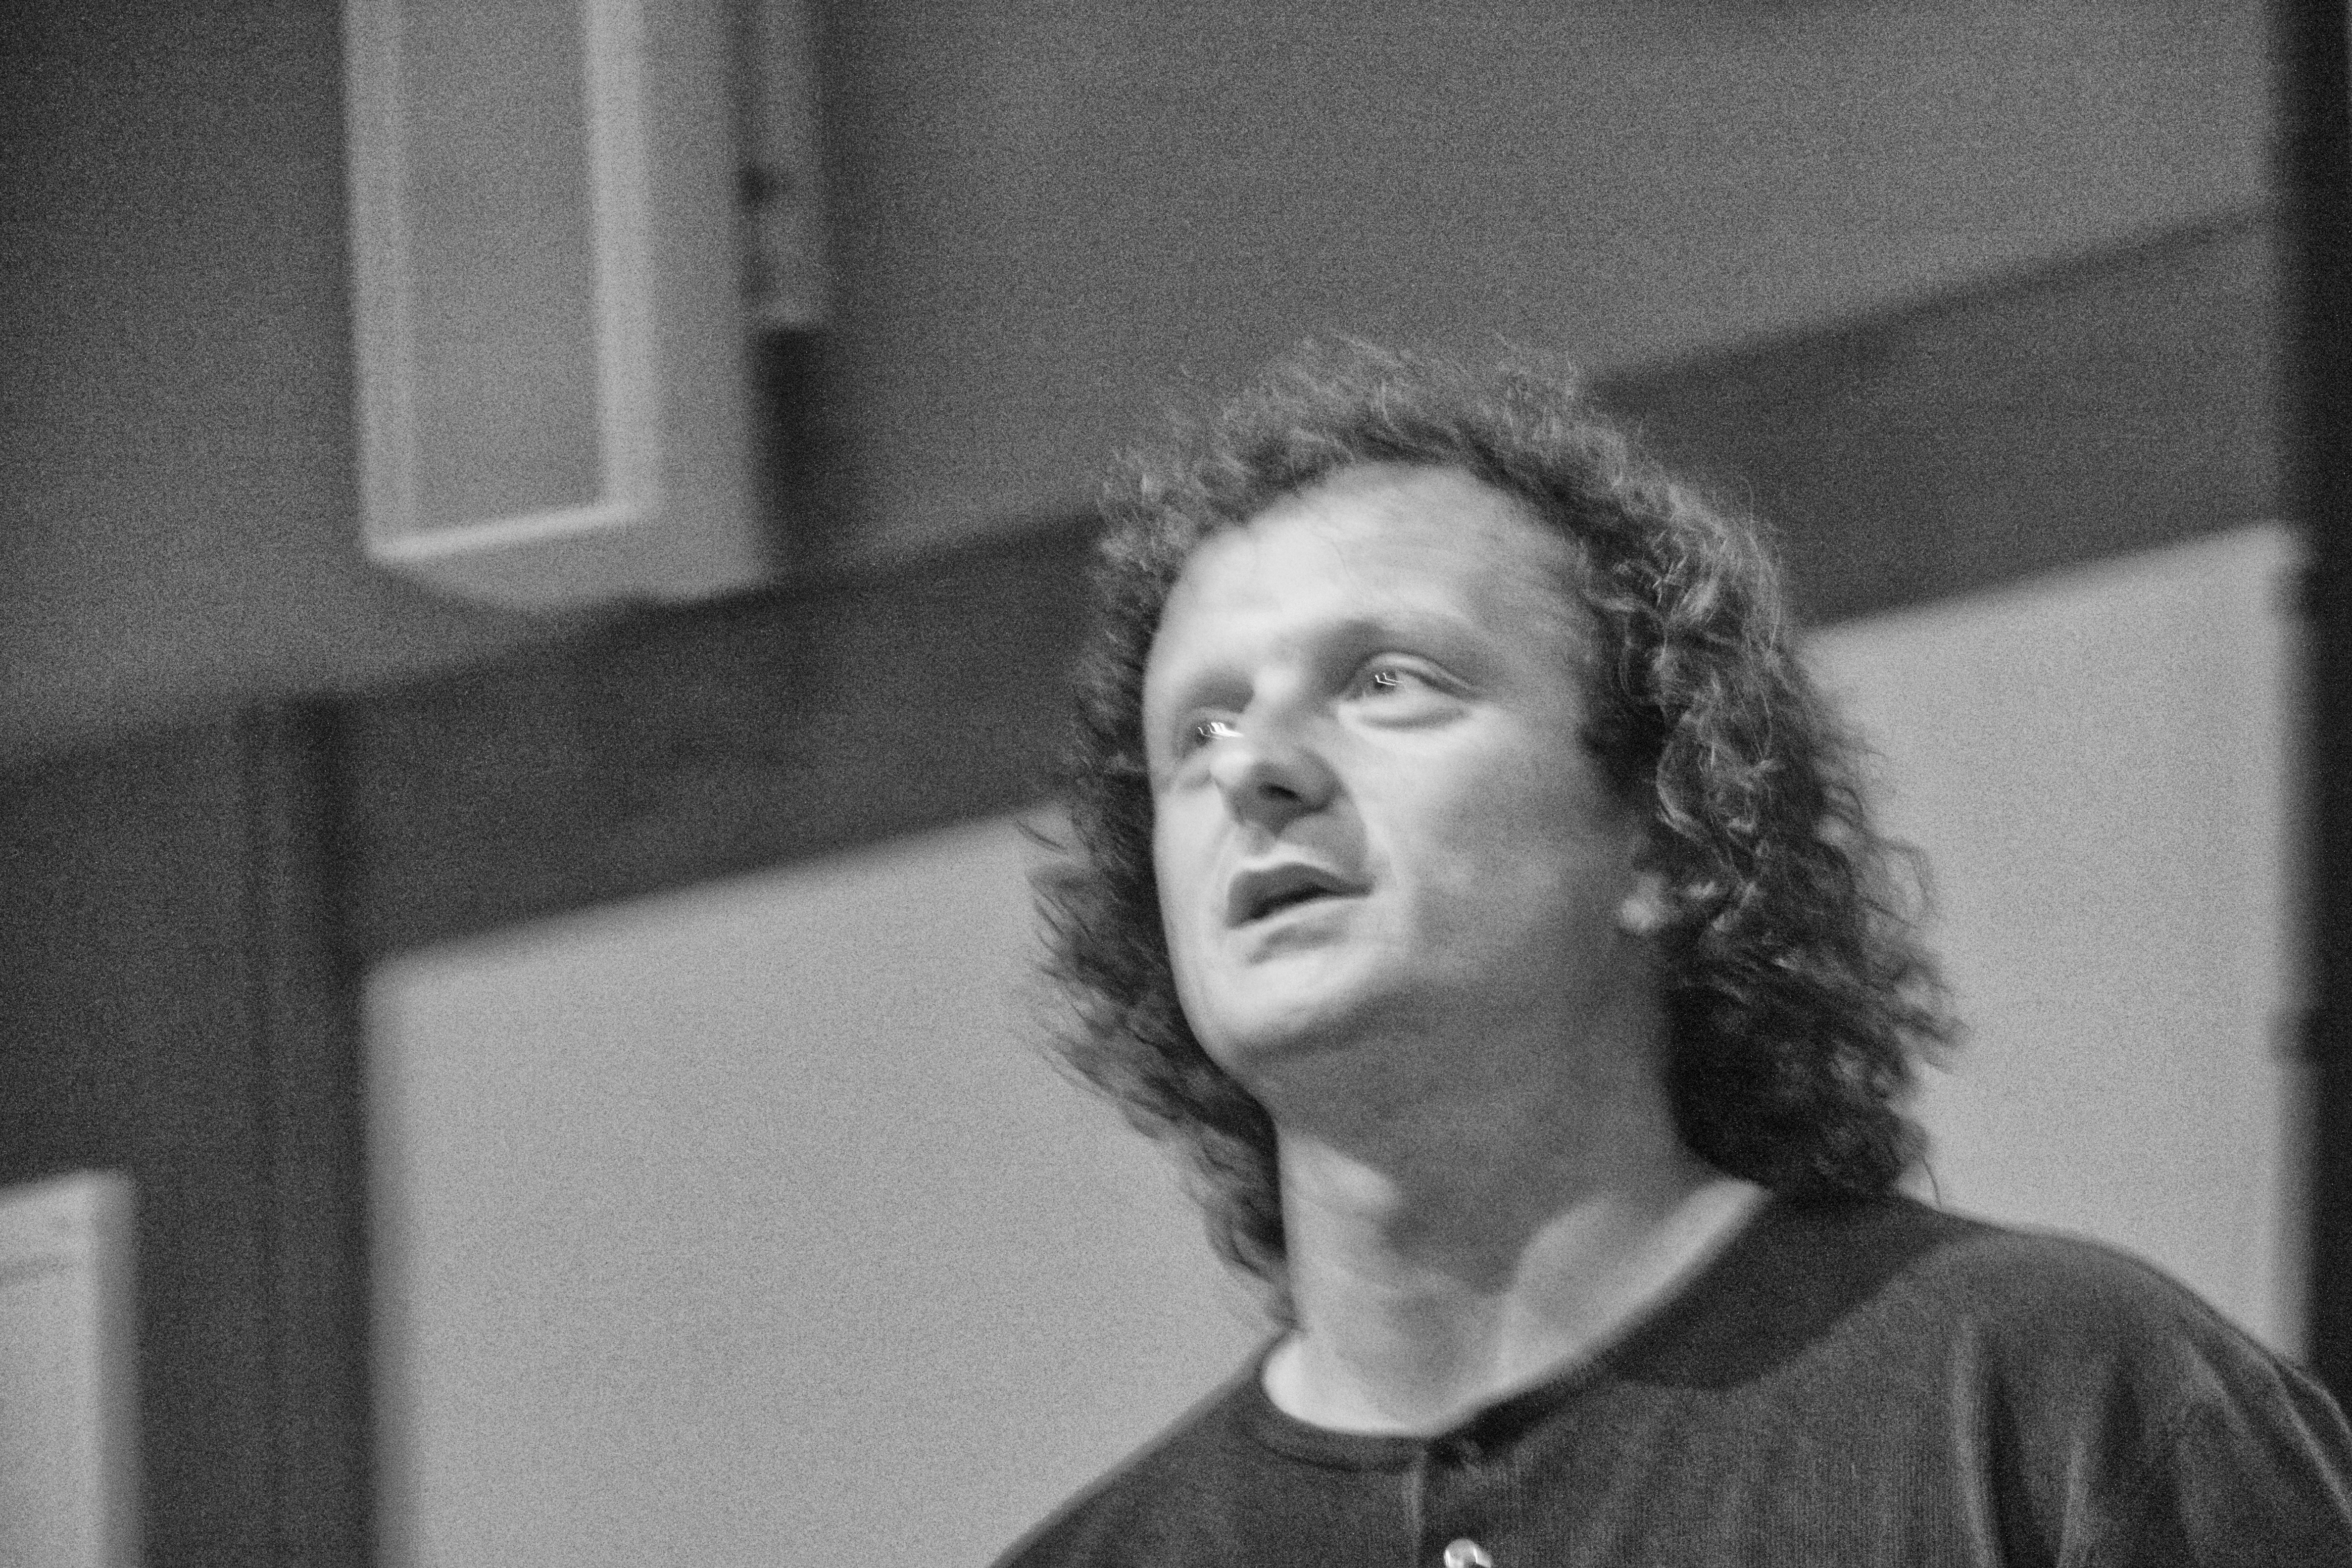
man, person, black and white, hair, white, portrait, black, monochrome, umwfa12, monochrome photography